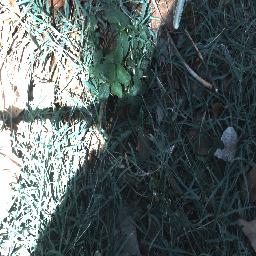
Label: negative